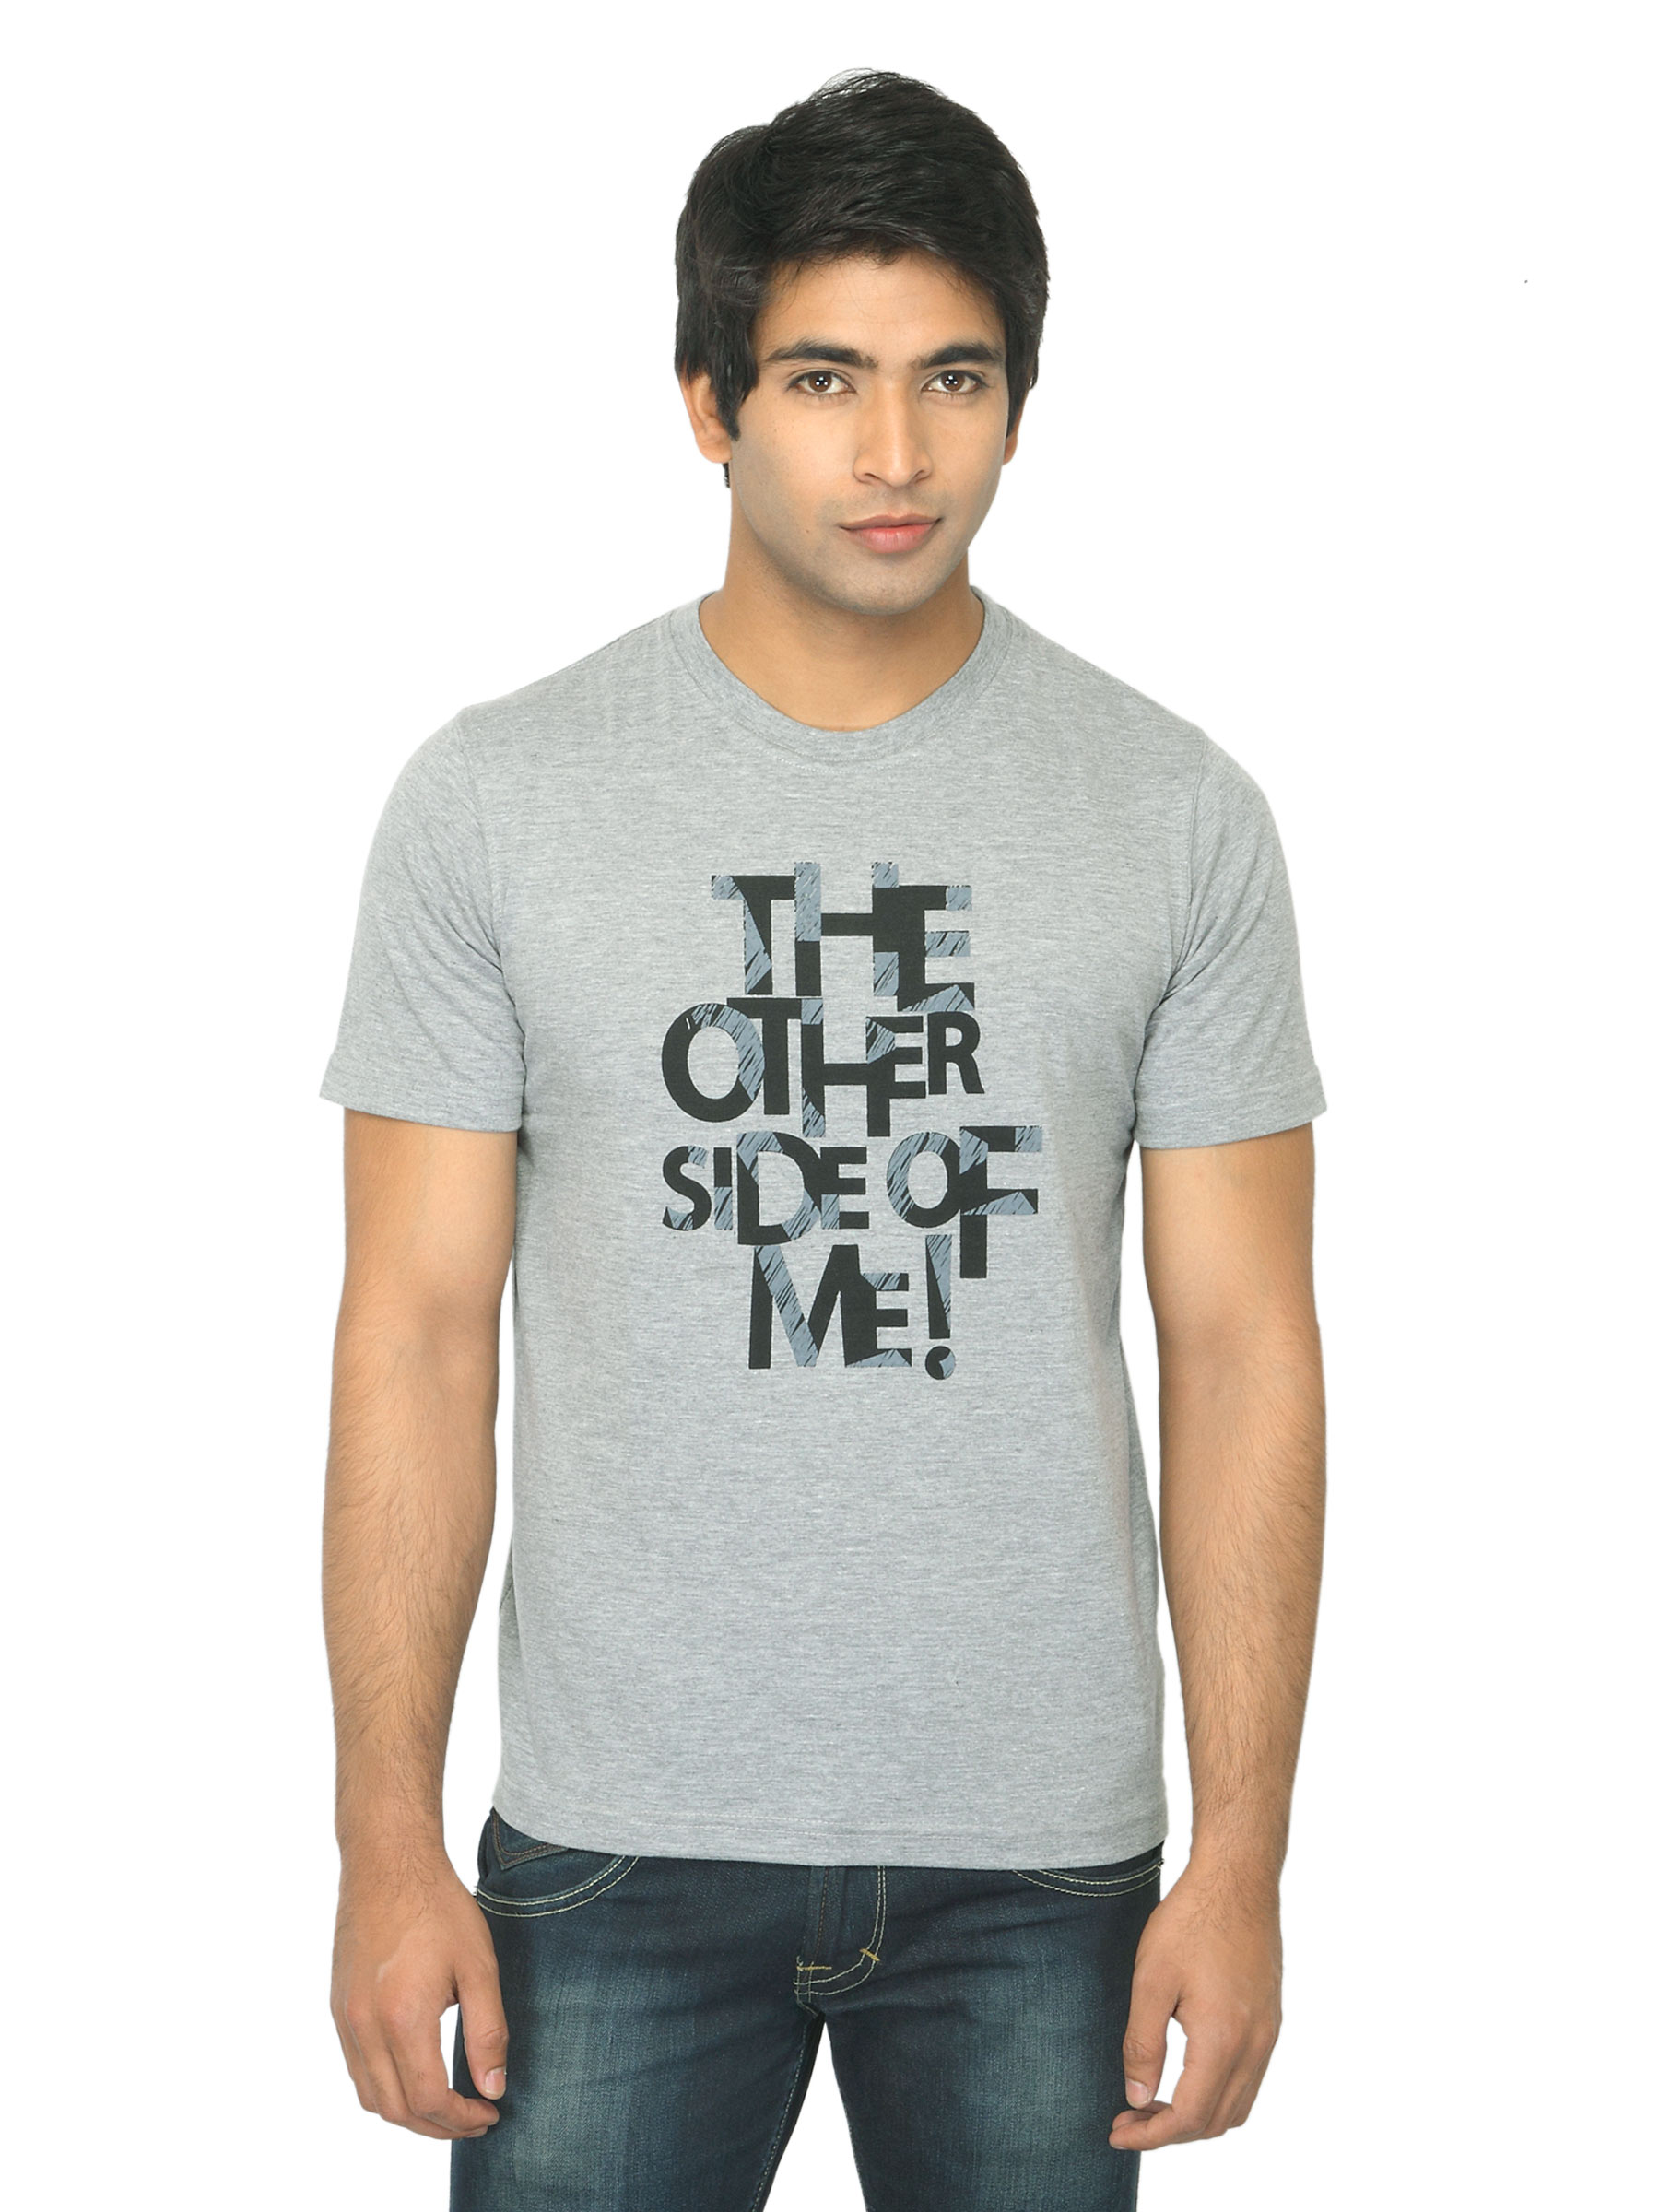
Mark Taylor Men Printed Grey T-shirt
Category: Apparel / Topwear / Tshirts
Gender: Men
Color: Grey
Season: Summer 2012
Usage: Casual